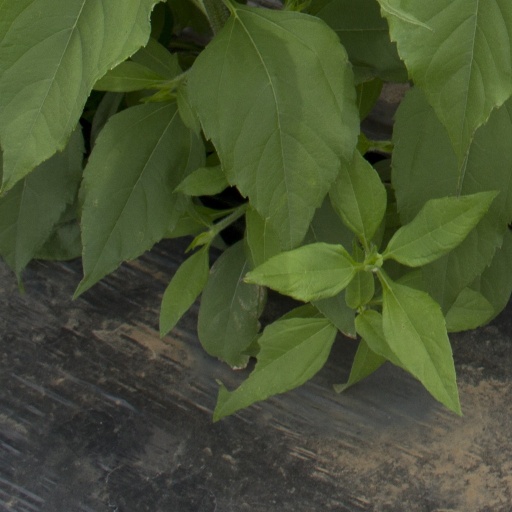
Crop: Jerusalem artichoke